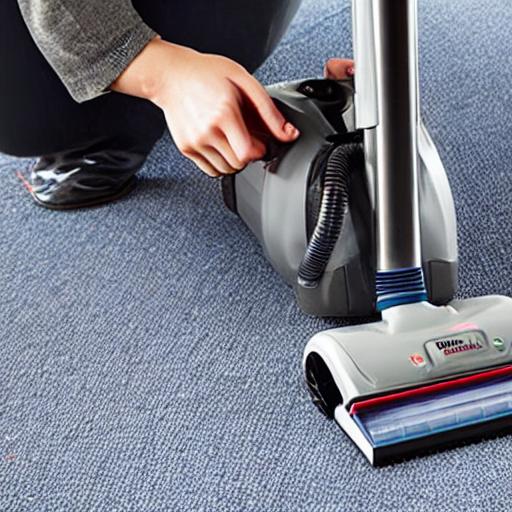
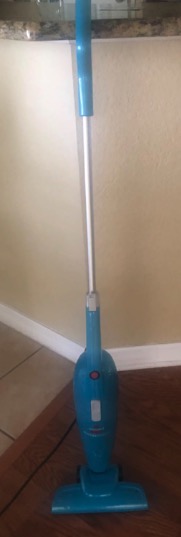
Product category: items_vacuum
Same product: no